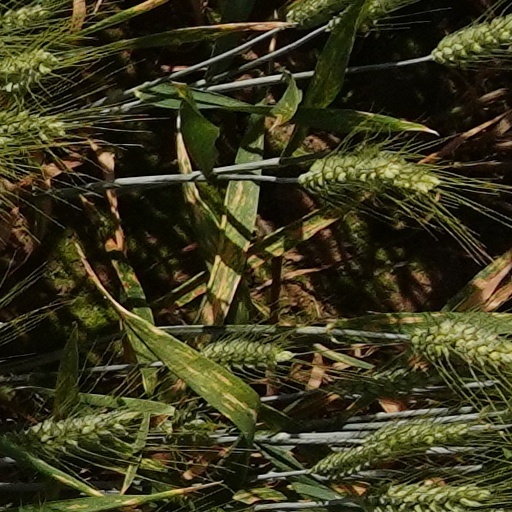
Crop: wheat